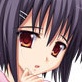
Portrait style: Anime Portrait